KSAT-TV

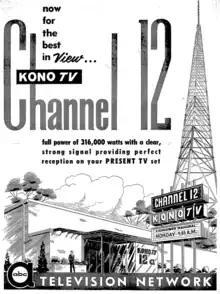
KSAT-TV originally debuted as KONO-TV.

Channel 12 was the last commercial VHF allocation in San Antonio to be awarded. The first applicant for the allocation came in June 1952, from Bexar County Television Corporation, a subsidiary of Alamo Broadcasting Company, owners of radio station KABC. Bexar County Television planned to operate channel 12 as an ABC Television affiliate, owing to the radio station's affiliation with the ABC radio network. Shortly thereafter, Mission Broadcasting Company, owners of KONO radio (860 AM and 92.9 FM), also applied for a channel 12 license. By 1953, both Bexar County Television and Mission Broadcasting proper had dropped out of the running for channel 12. However, two new applicants filed applications: Sunshine Broadcasting Company, then-owners of KTSA radio, and Mission Telecasting Company. Mission was majority (50%) owned by Eugene J. Roth, principal owner of Mission Broadcasting Company, with the other half of the company split among seven individuals.